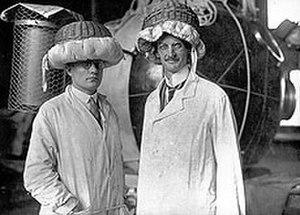
Auguste Piccard, né à Bâle le 28 janvier 1884 et mort à Chexbres le 24 mars 1962, est un physicien, aéronaute et océanaute suisse.